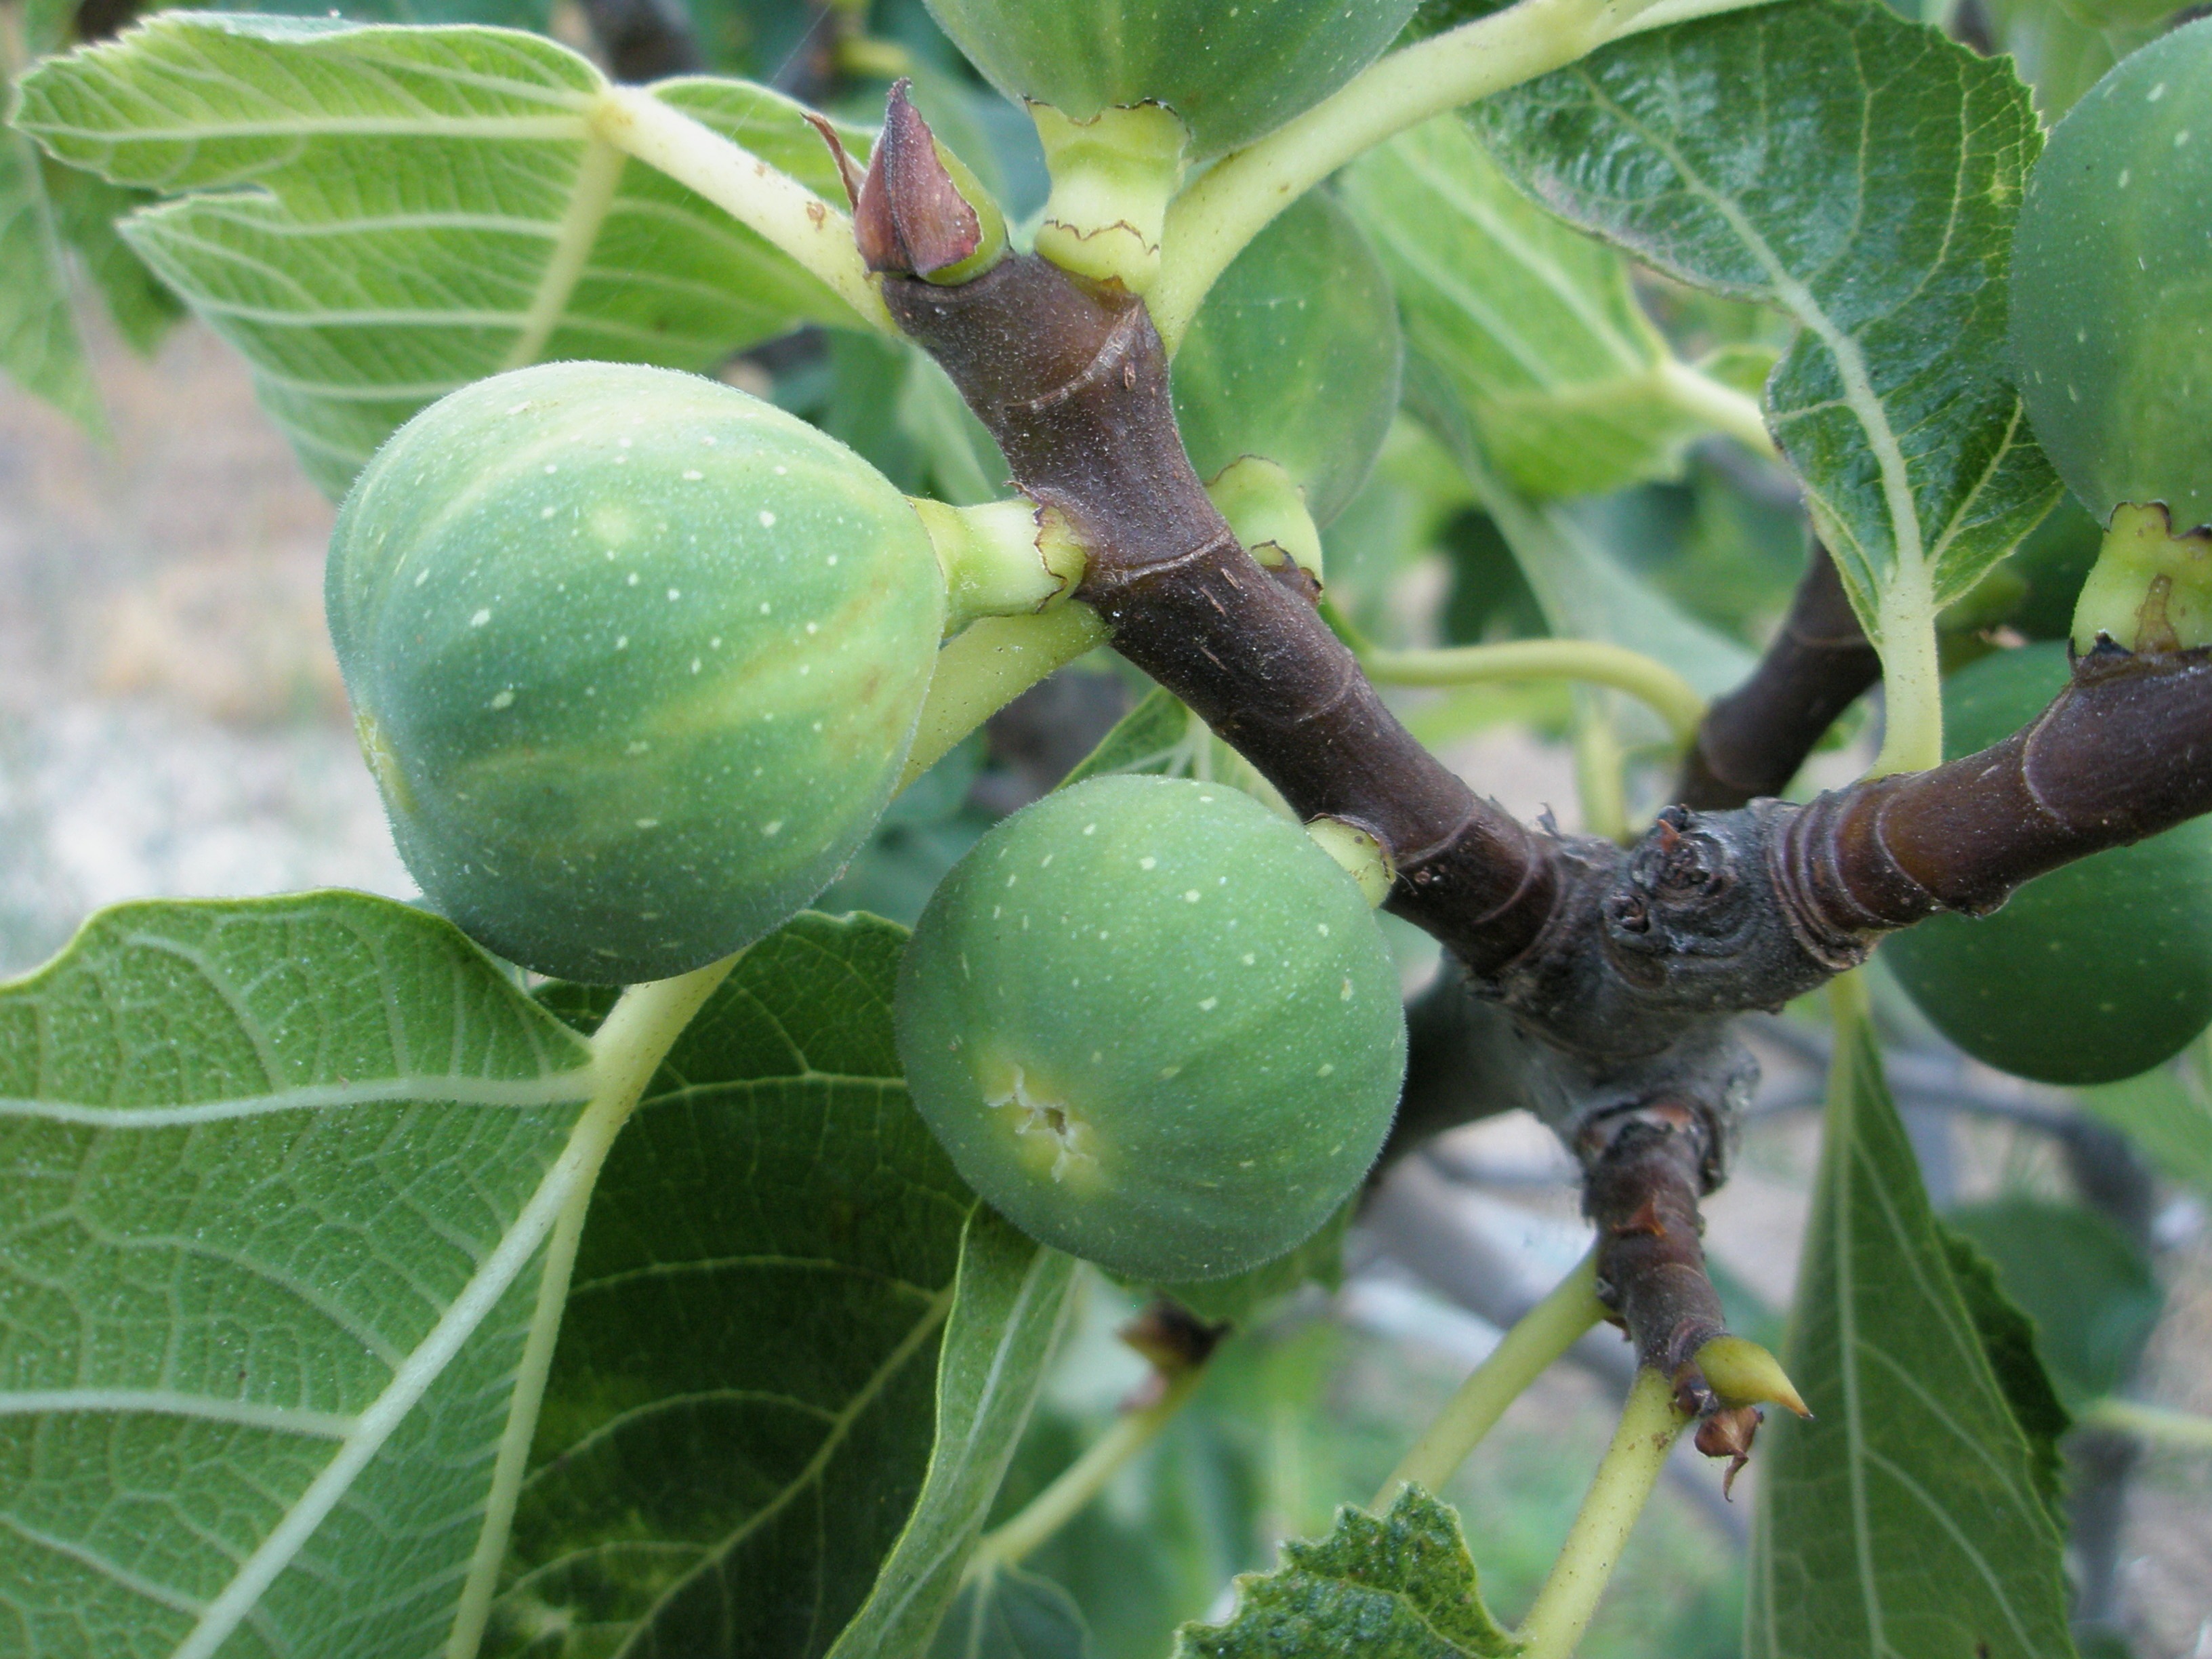
tree, branch, plant, fruit, leaf, flower, food, green, produce, fig, shrub, oak, flowering plant, coccoloba uvifera, common fig, woody plant, land plant, hardy kiwi, higera, breva